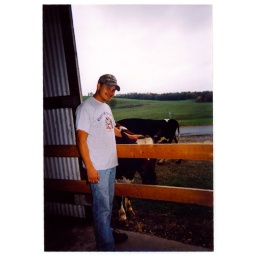
tried to take her home but wouldnt fit in the car